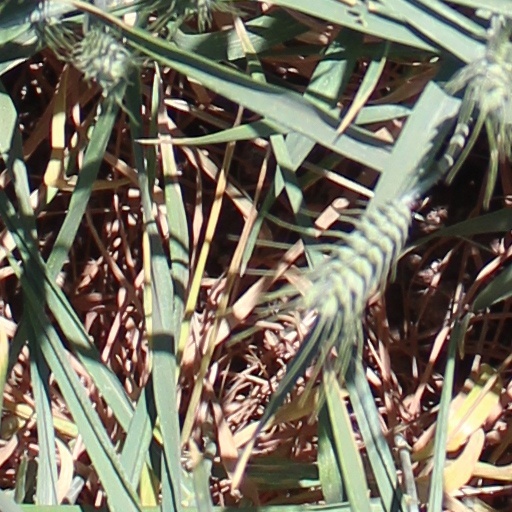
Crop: wheat